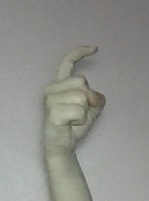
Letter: ra